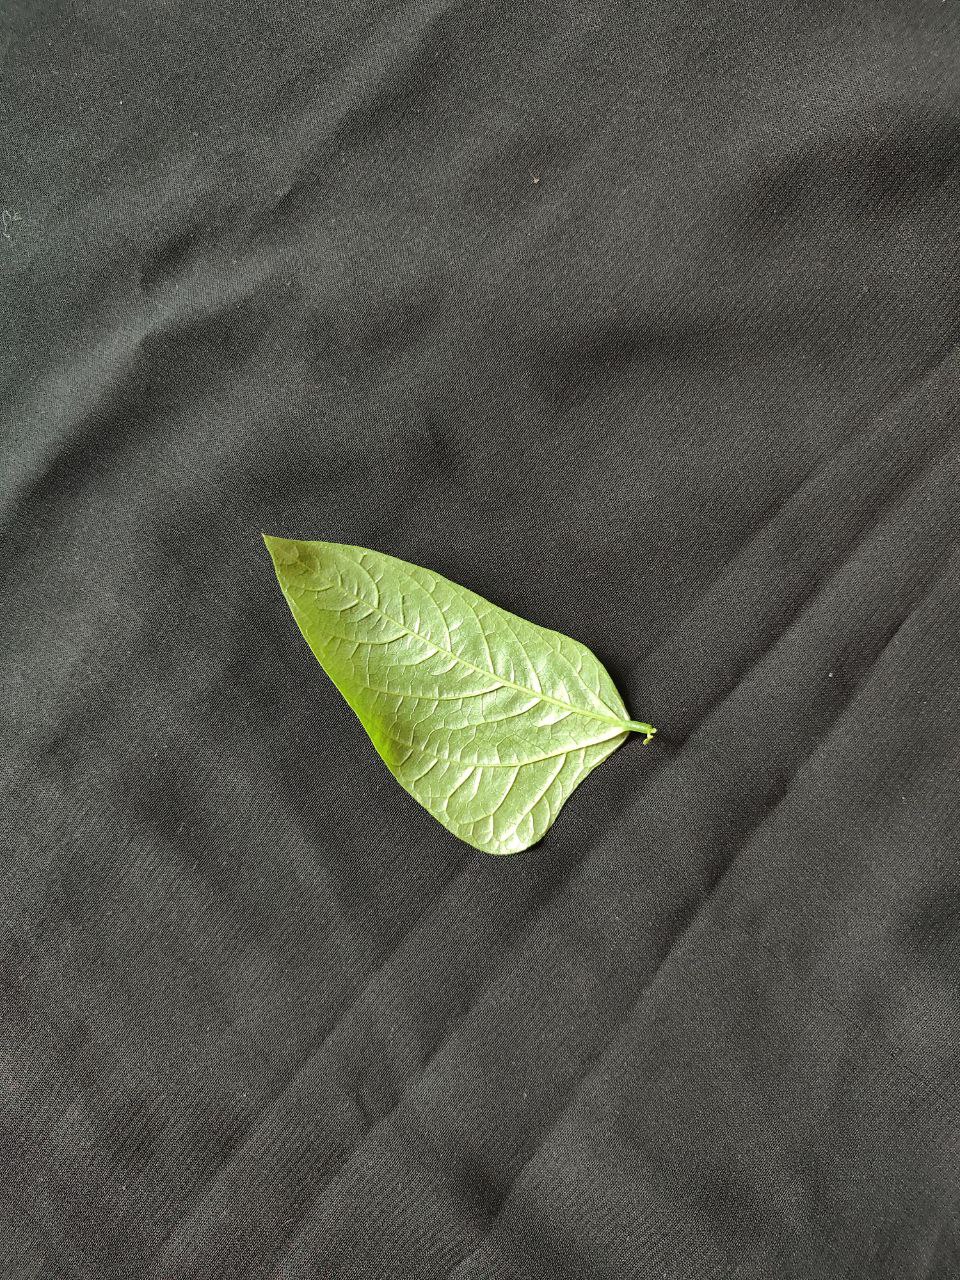
Crop: cowpea
Leaf condition: Fresh Leaf